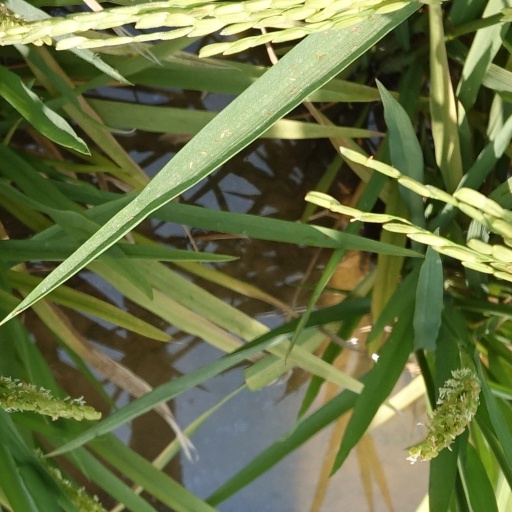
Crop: rice